Sister Lúcia

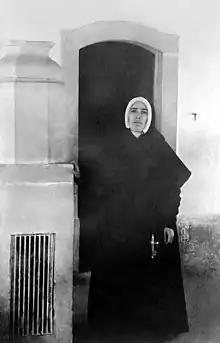
Sister Lúcia in the Chapel of the Apparitions next to the column marking the place where the apparitions of Our Lady are said to have taken place. The picture was taken during Lucia's visit to Cova da Iria on May 22, 1946

On 13 July 1917, around noon, the Lady is said to have entrusted the children with three secrets. Two of the secrets were revealed in 1941 in a document written by Lúcia, at the request of the Bishop of Leiria, José Alves Correia da Silva, partly to assist with the publication of a new edition of a book on Jacinta.